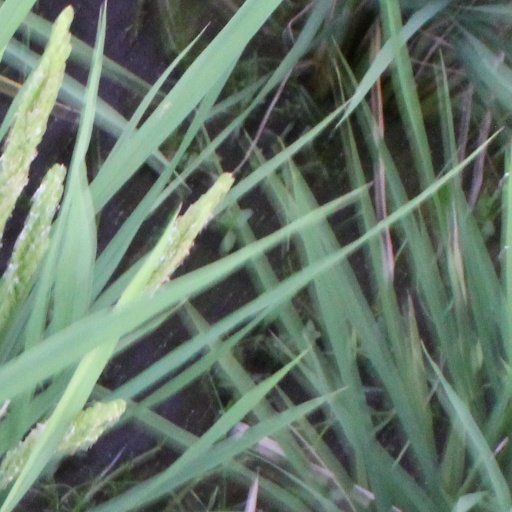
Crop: rice